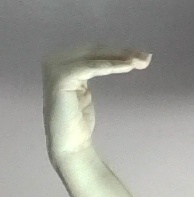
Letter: haa